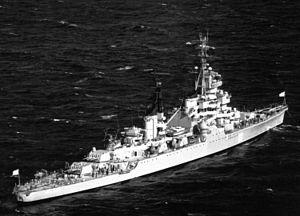
L’Amiral Ouchakov est un croiseur soviétique de la classe Sverdlov nommé d'après l'amiral Fiodor Fiodorovitch Ouchakov.
La dénomination de croiseur lourd est communément employée à partir de 1930 et jusqu'à la fin de la Seconde Guerre mondiale pour désigner un croiseur, c'est-à-dire un navire principalement armé de canons, d'un déplacement supérieur à 1 850 tonnes, et inférieur à 10 000 tonnes conformément au traité de Washington et dont l'artillerie principale avait un calibre supérieur à 155 mm, et au plus égal à 203 mm, conformément au traité naval de Londres. Si la distinction entre croiseur lourd et croiseur léger a ainsi été claire pendant quelques années, l'apparition, après 1935, des « grands croiseurs légers », déplaçant 10 000 tonnes, et armés de dix à quinze canons de 152 ou 155 mm, tirant jusqu'à 8 à 10 coups par minute, avec des blindages de ceinture de plus de 100 mm, a sérieusement contribué à brouiller les catégories.